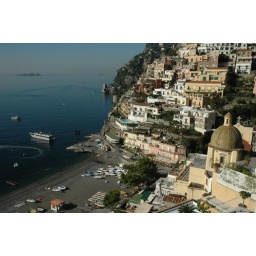
Houses built on the edge of the water along the Amalfi coast in the city of Positano. Positano, Italy